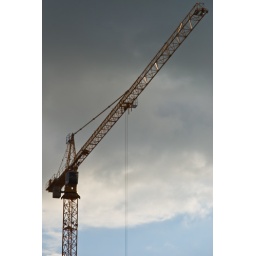
Damn cranes get everywhere. Pity its not the feathered variety!A walk by the river - the River Great Ouse, Bedford.